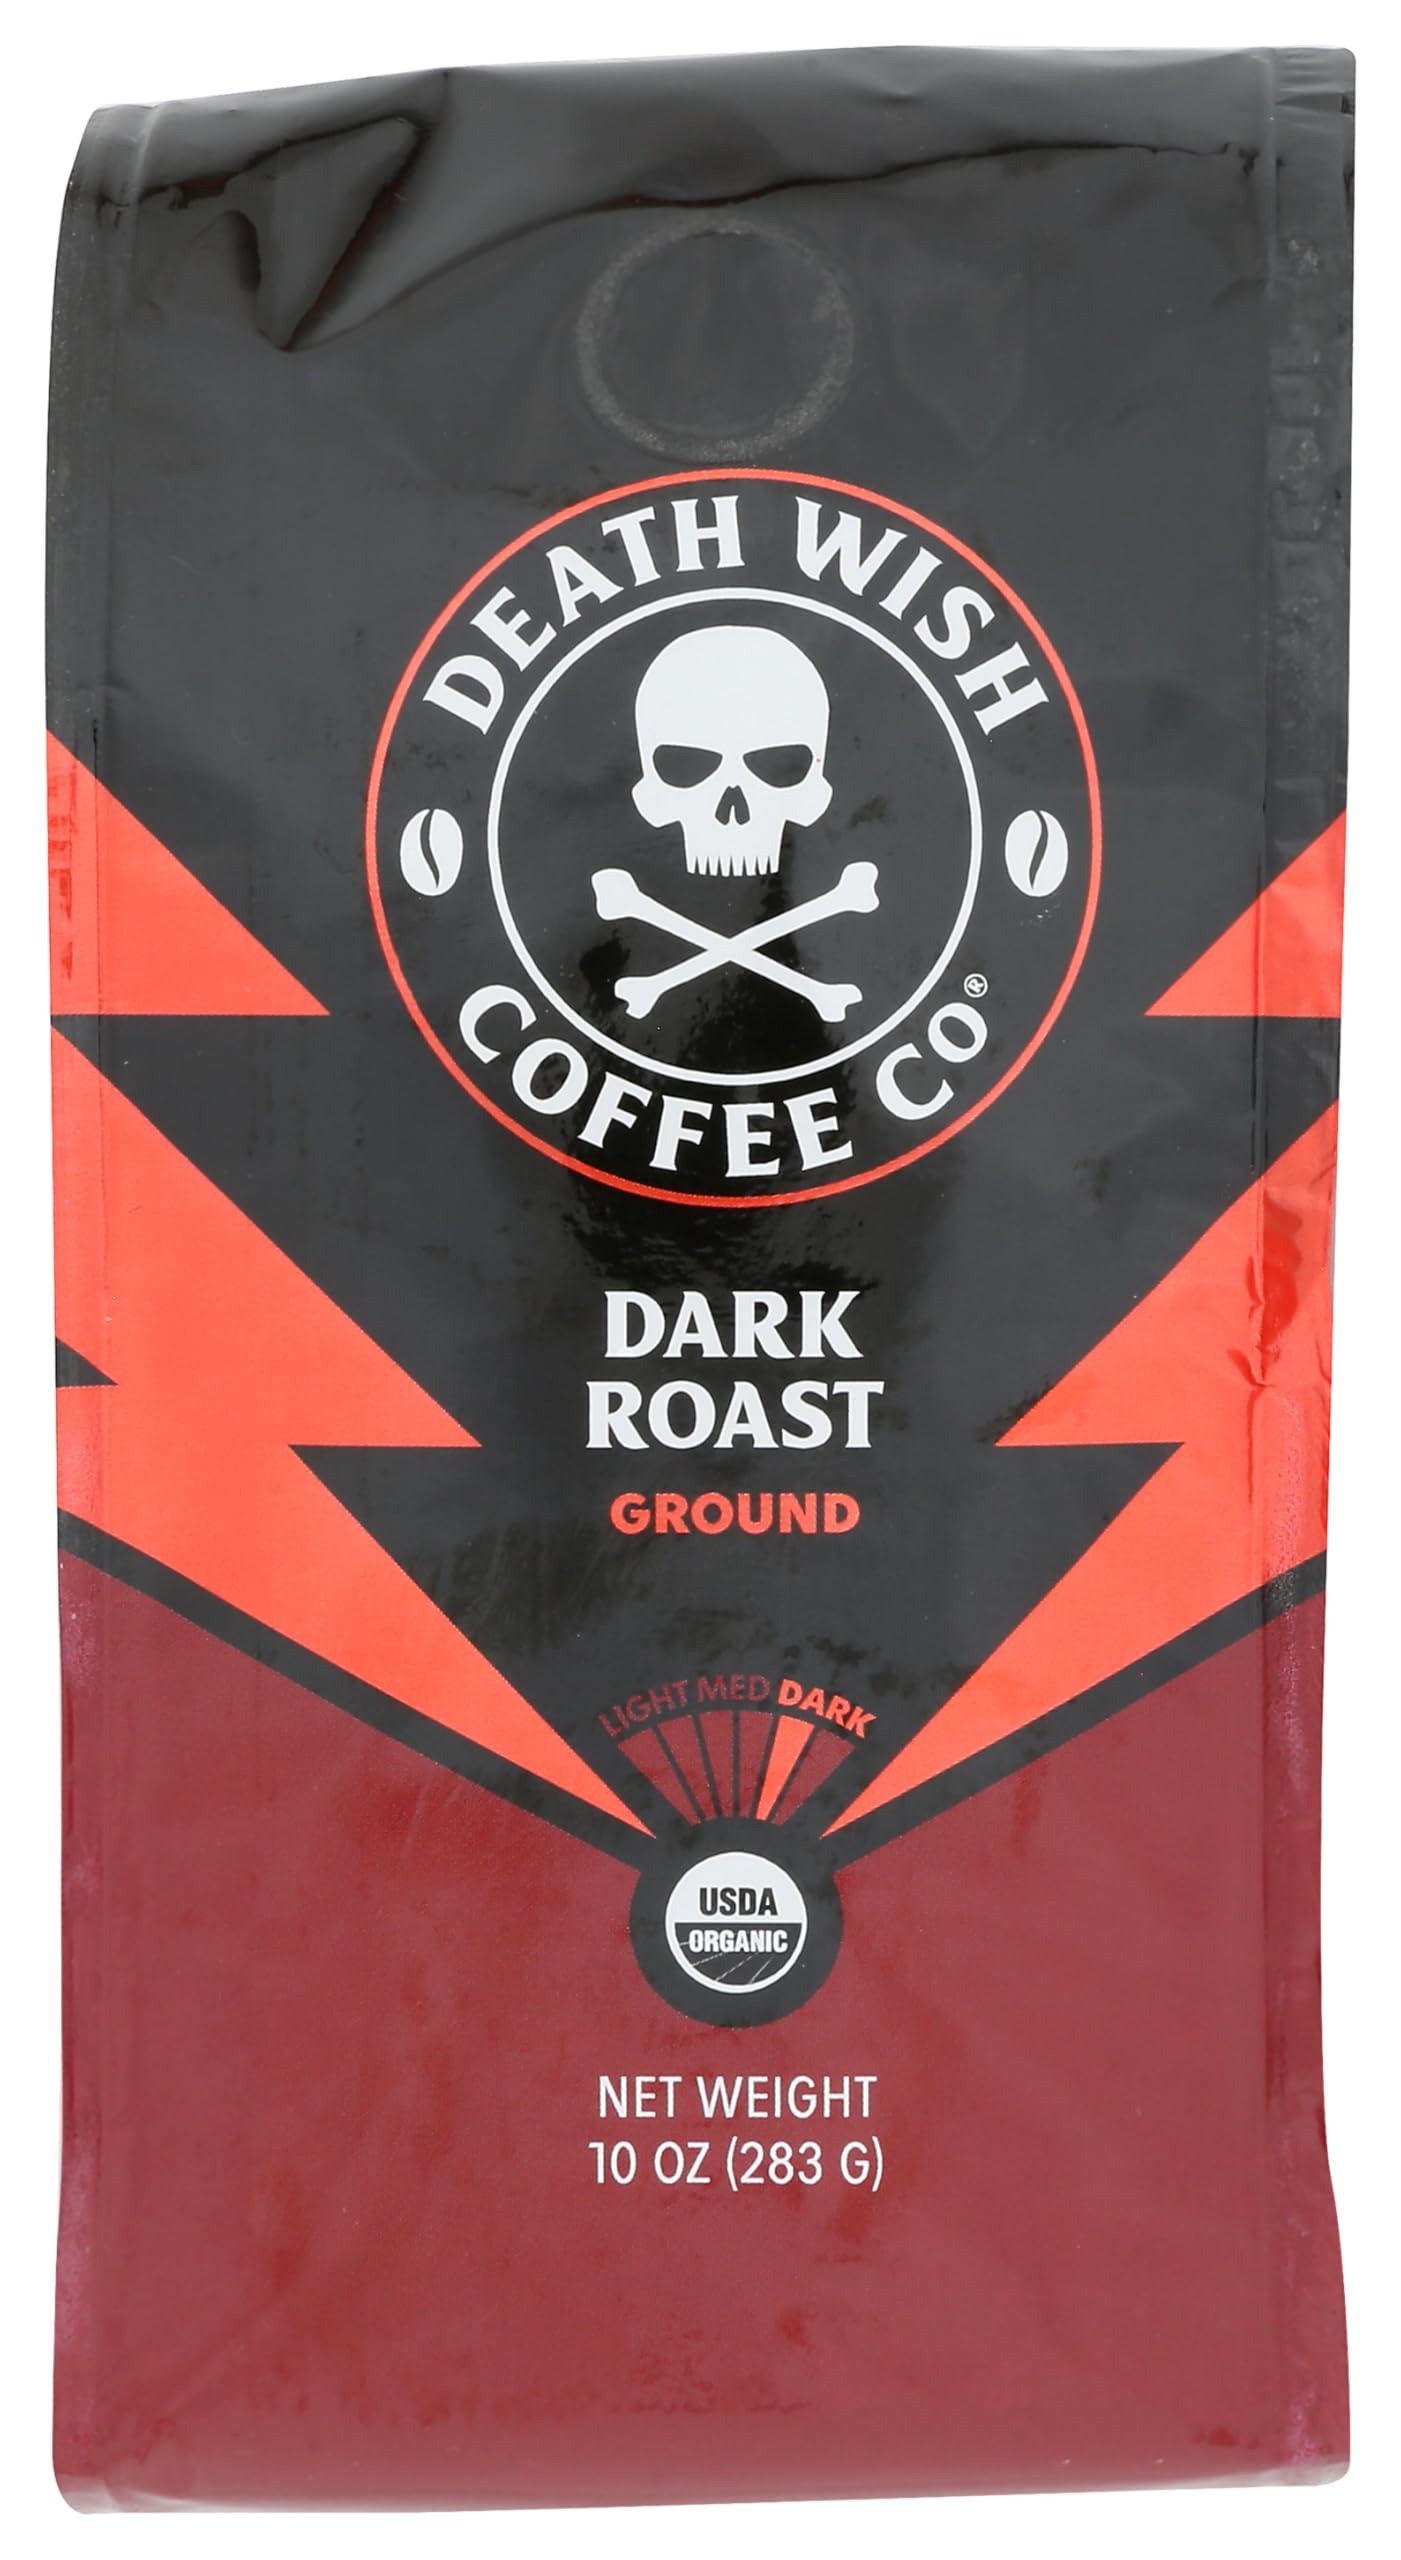
Item Name: Death Wish Coffee Coffee Grnd Dark Roast 10 OZ
Bullet Point 1: No hydrogenated fats or high fructose corn syrup allowed
Bullet Point 2: Organic, local, global and fair trade options available
Product Description: Death Wish Coffee Co COFFEE GROUND DARK ROAST OG 10.0000 OZ
Value: 10.0
Unit: Ounce

Price: 13.74